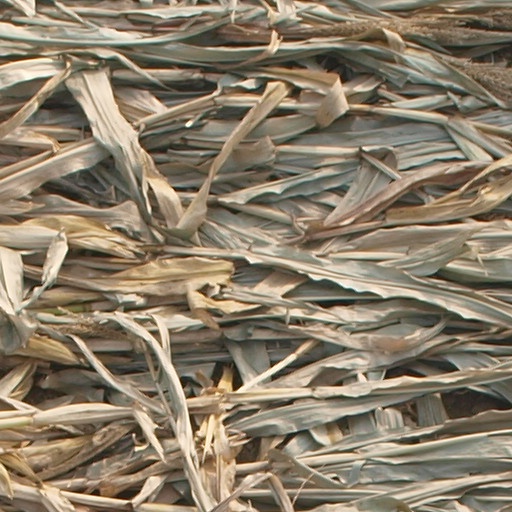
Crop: maize; corn